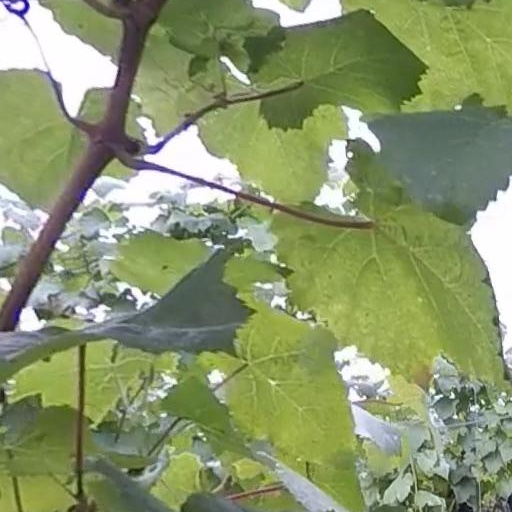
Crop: grape